Los Roques Archipelago

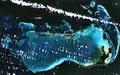
Satellite image of the Los Roques archipelago

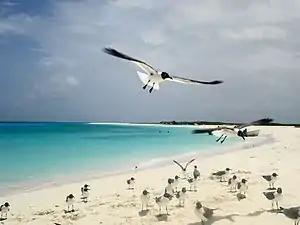
Cayo de Agua, Los Roques, Venezuela

The major islands of the archipelago have an atoll structure, with two external barriers formed by coral communities, and an inner lagoon and sandy shallows. The park consists of , of coral reefs, 42 coral cays surrounding a shallow central lagoon of , two barrier reefs ( east and south) and 300 sand banks, islands and cays, ranging in size from Cayo Grande to the Gran Roque. Other important islands are Francisqui, Nordisqui, Madrisquí, and Crasqui.